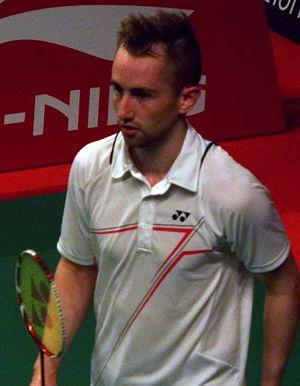
Sam Magee, né le 9 janvier 1990 à Letterkenny, est un joueur de badminton irlandais.